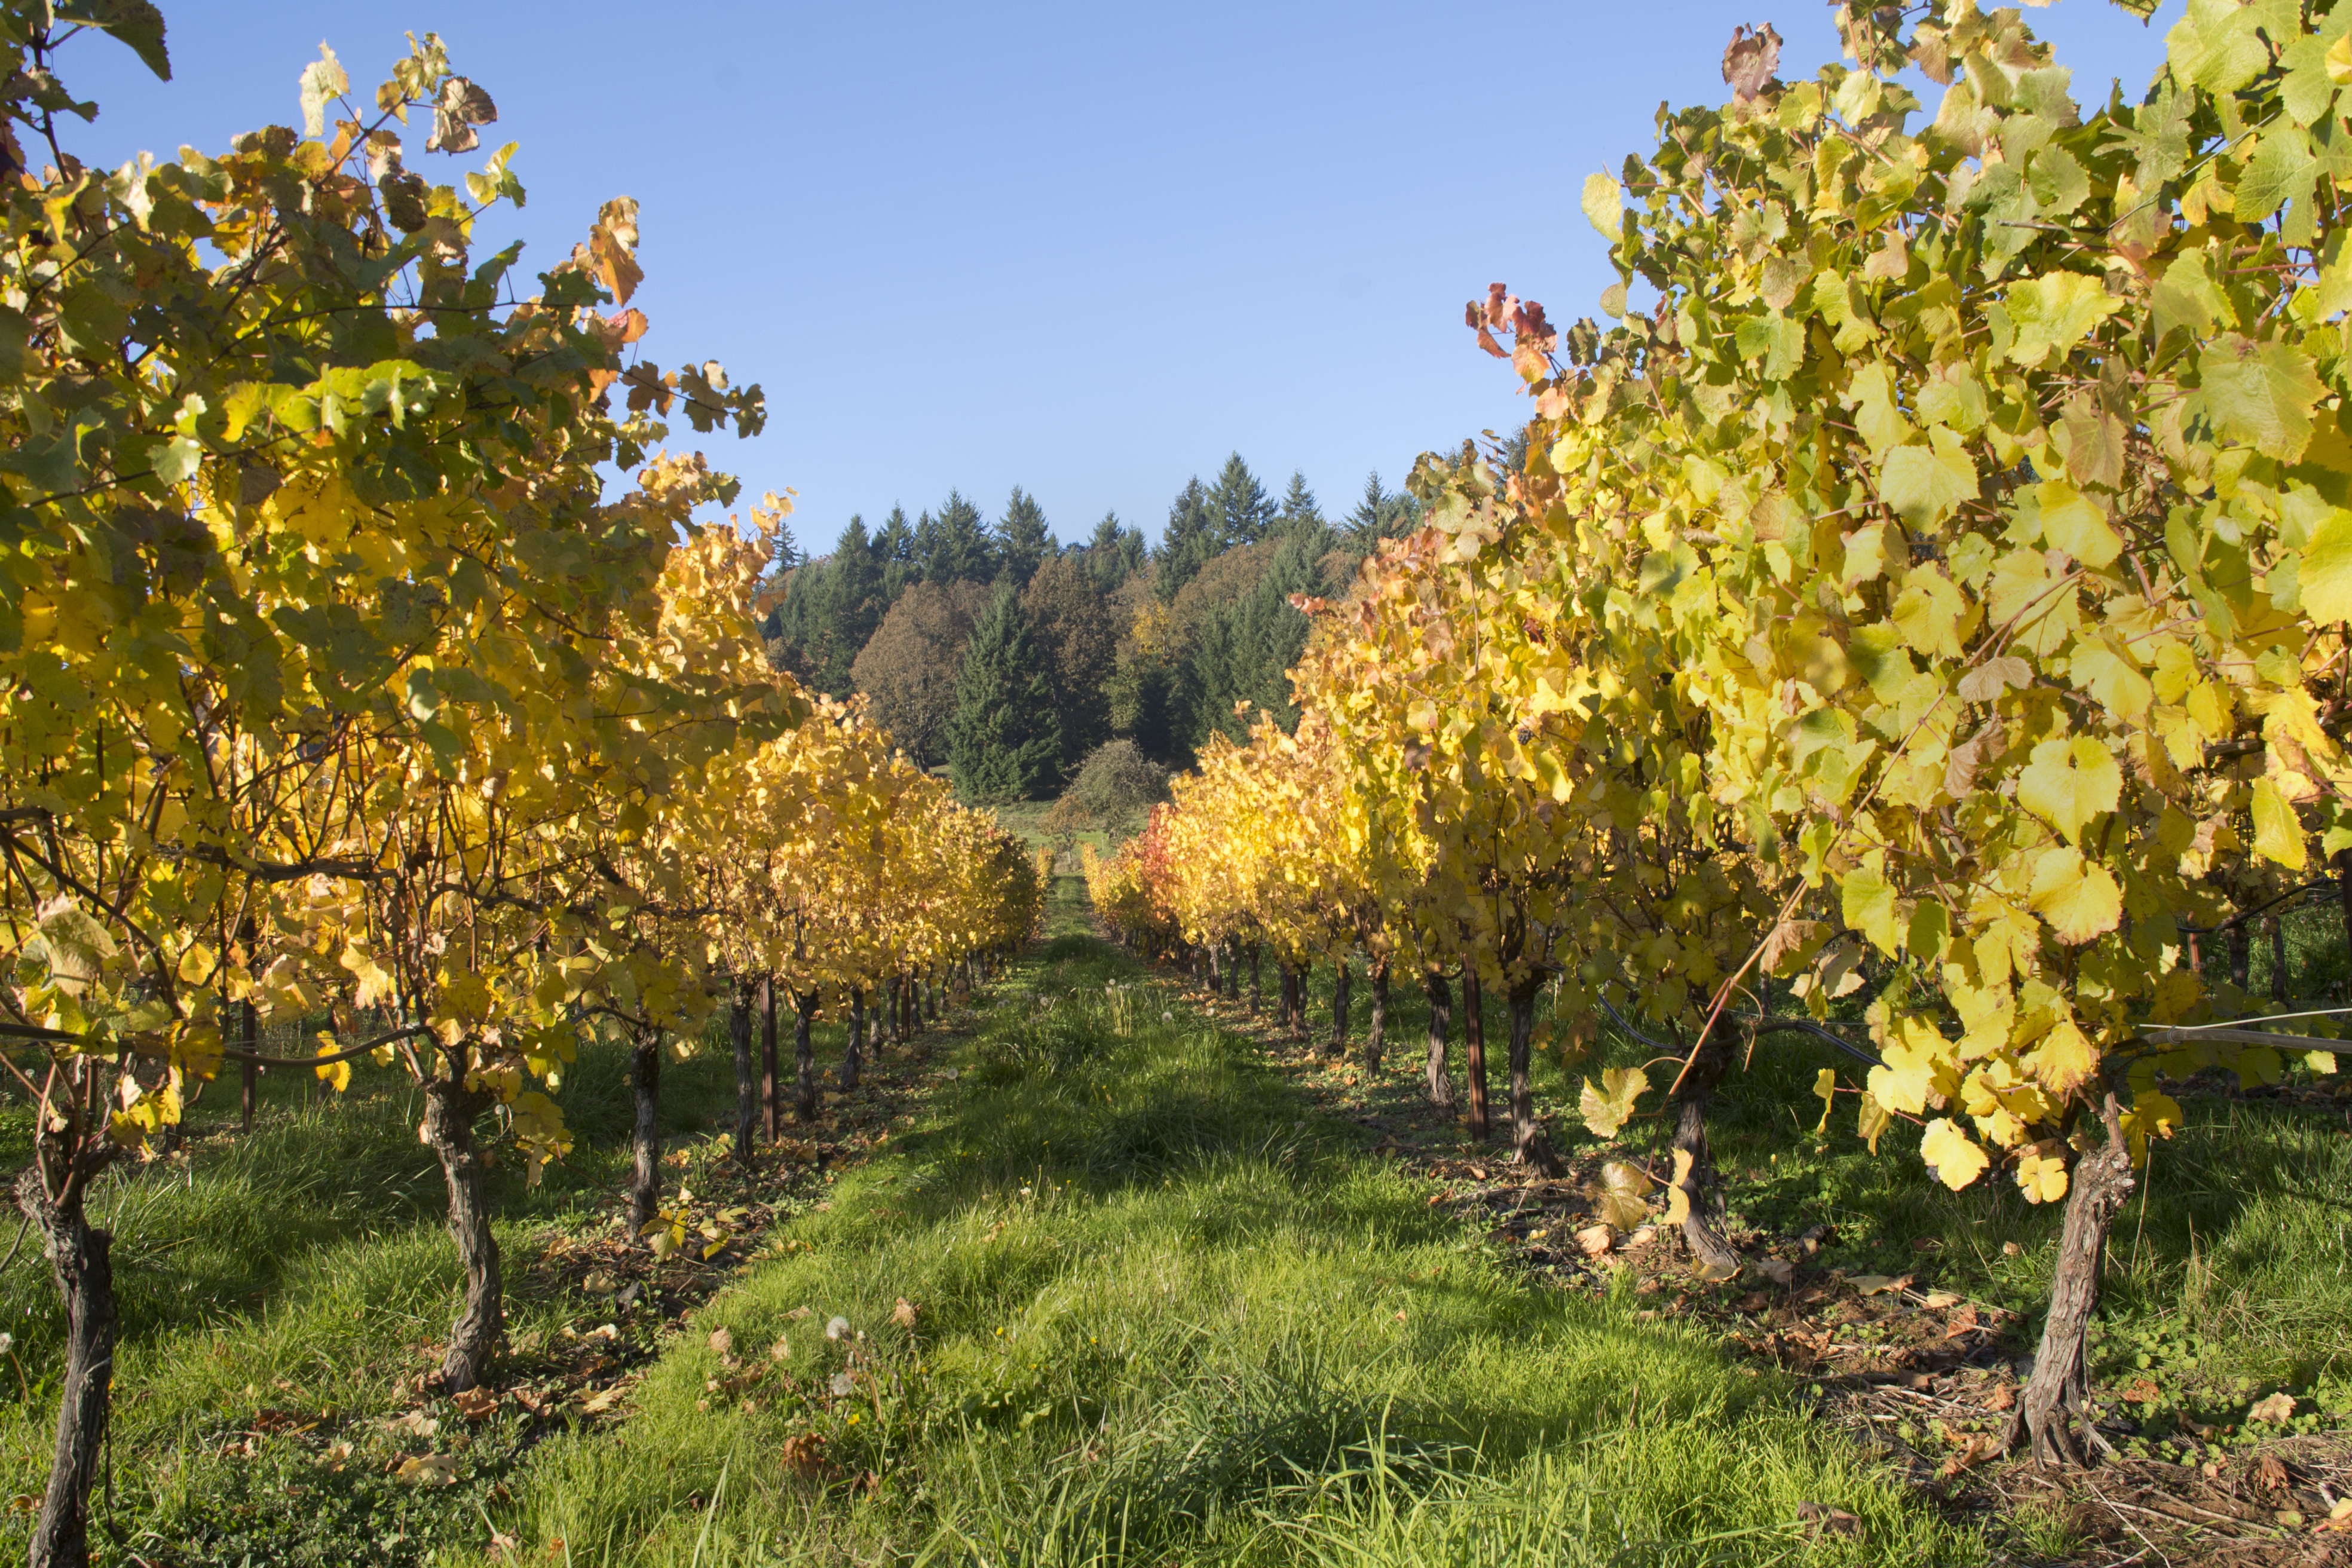
landscape, tree, outdoor, growth, plant, vine, vineyard, wine, farm, fruit, flower, valley, rural, food, green, harvest, produce, grow, autumn, agriculture, season, grapevine, leaves, shrub, grapes, viticulture, winery, oregon, flowering plant, woody plant, land plant